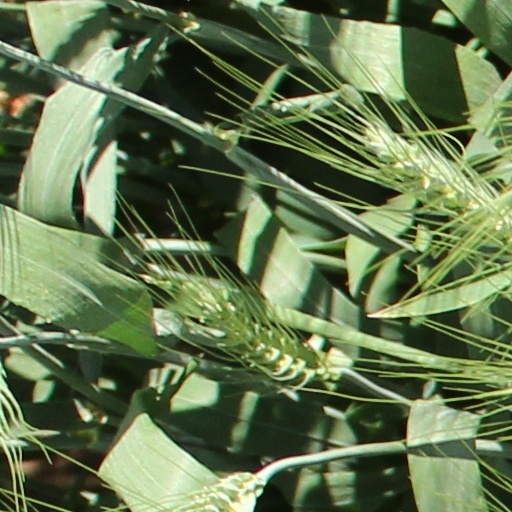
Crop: wheat